Roberta Rodeghiero

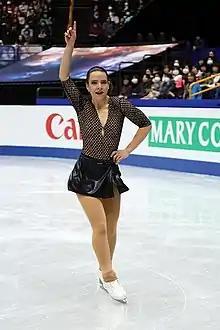
Rodeghiero at the 2019 World Championships

Roberta Rodeghiero (born 7 April 1990) is an Italian figure skater. She is the 2015 Trophee Eric Bompard bronze medalist, the 2014 CS Ondrej Nepela Trophy champion, the 2015 Lombardia Trophy champion, the 2012 Crystal Skate of Romania champion, the 2012 Egna Spring Trophy champion, and a three-time Italian national silver medalist (2015-2017).